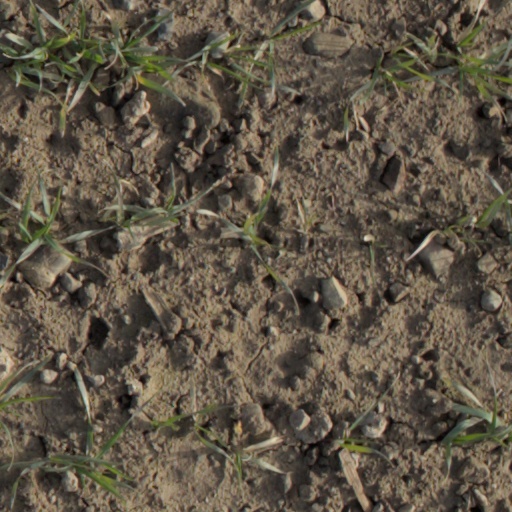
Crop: wheat